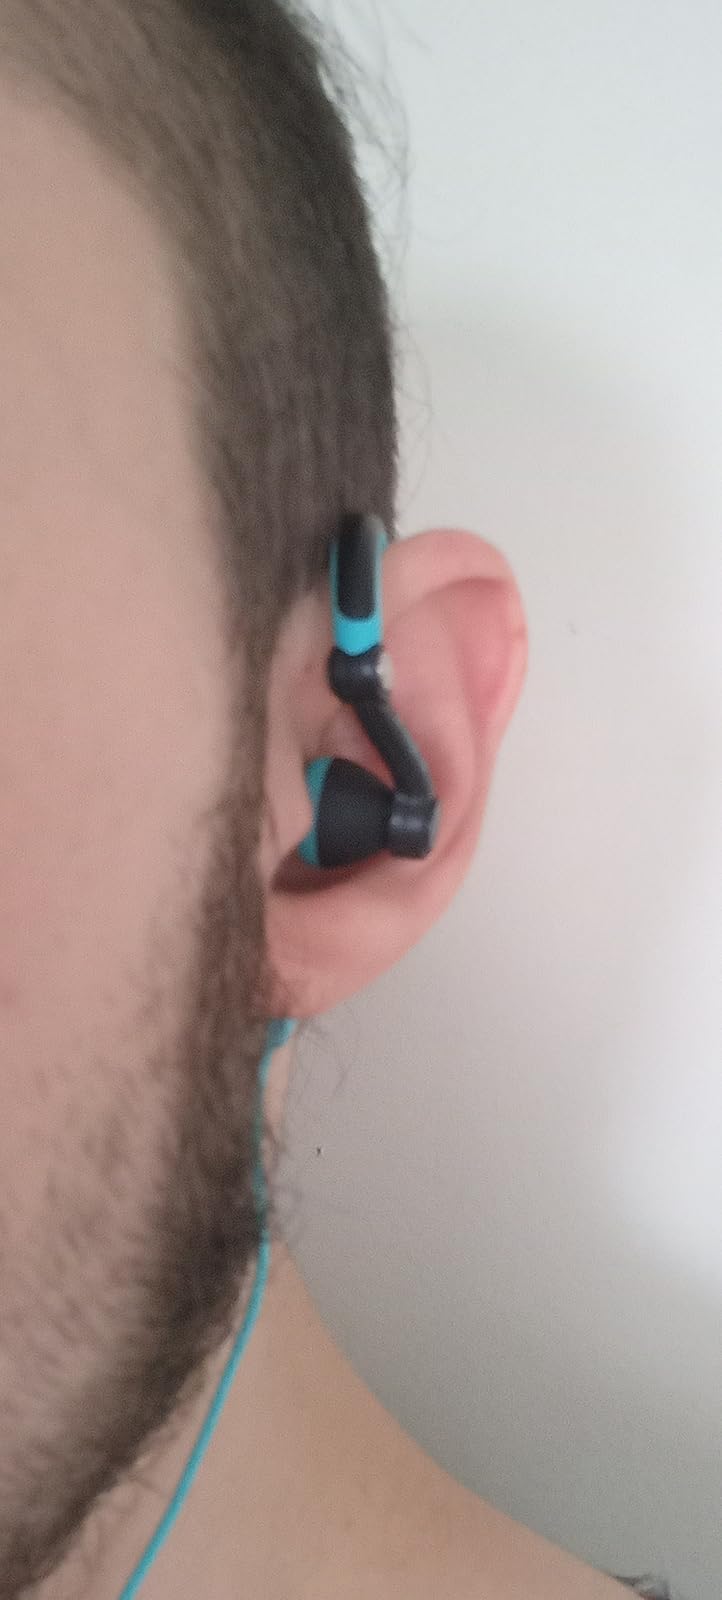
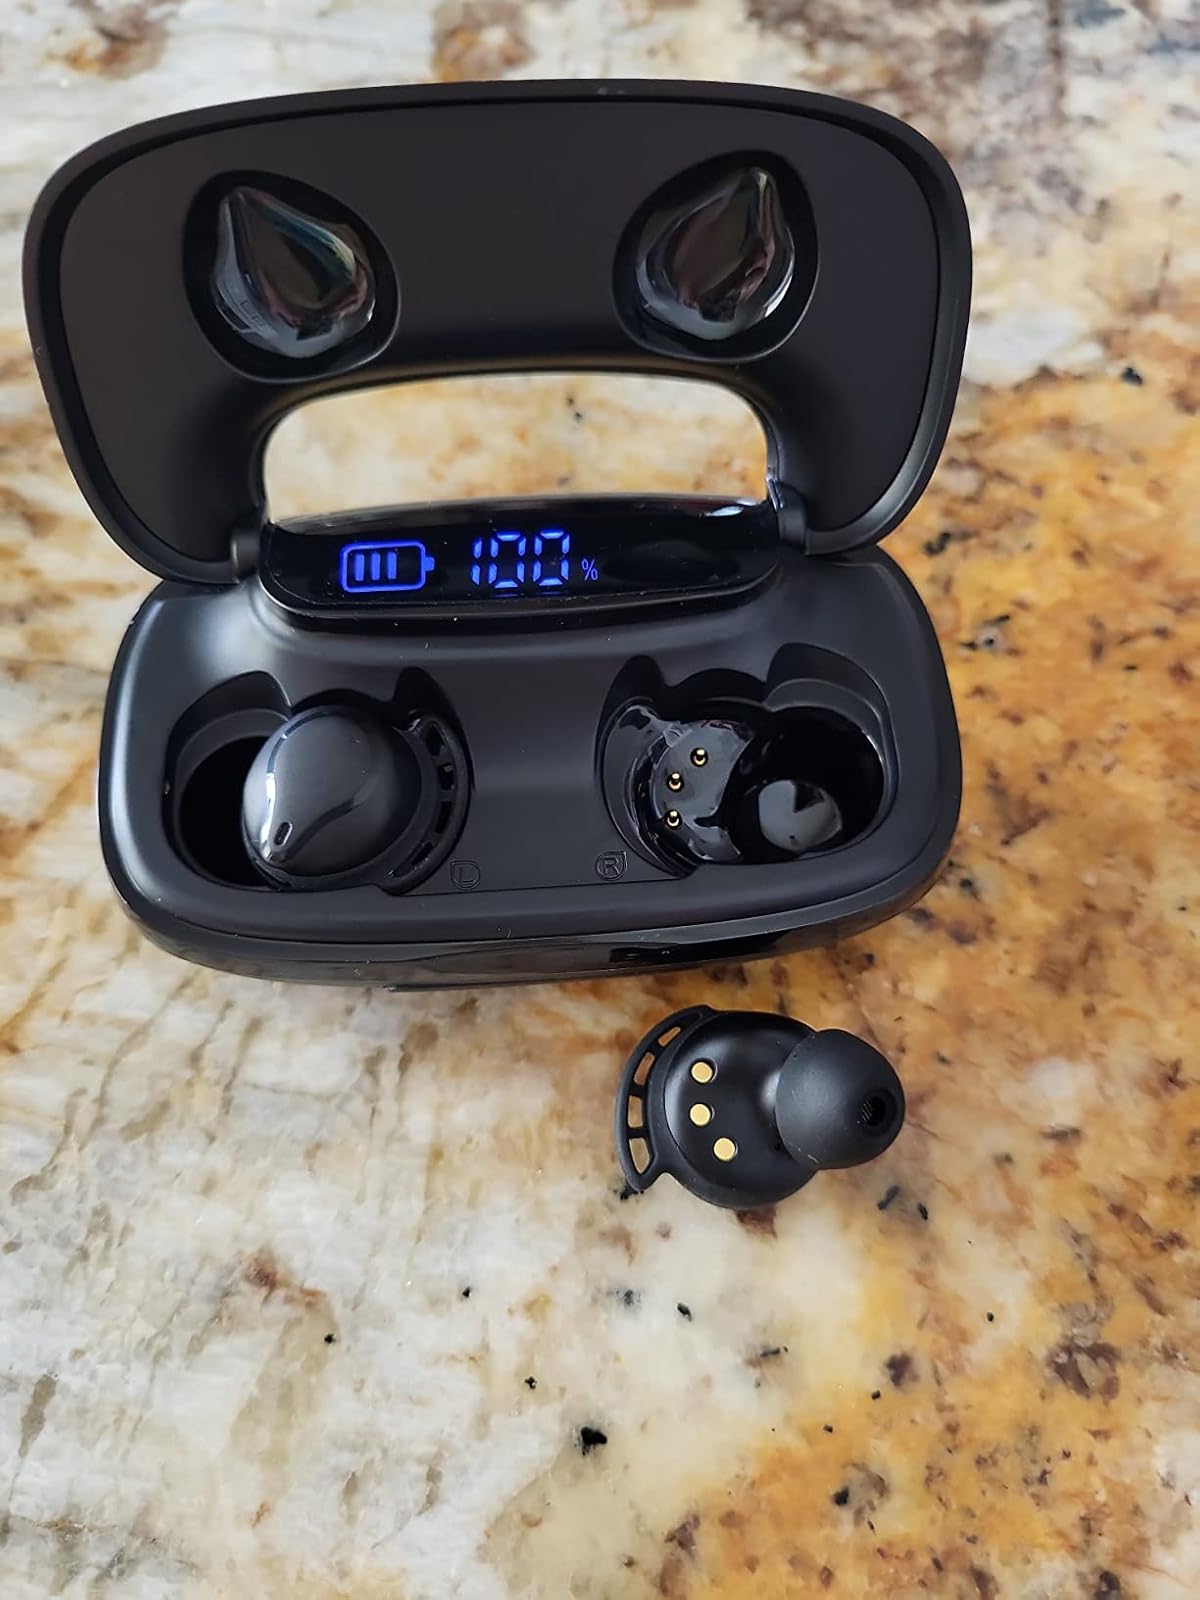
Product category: earbuds
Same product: no